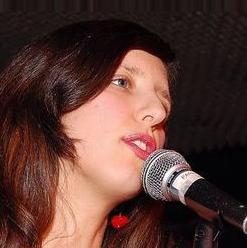
Age: 31